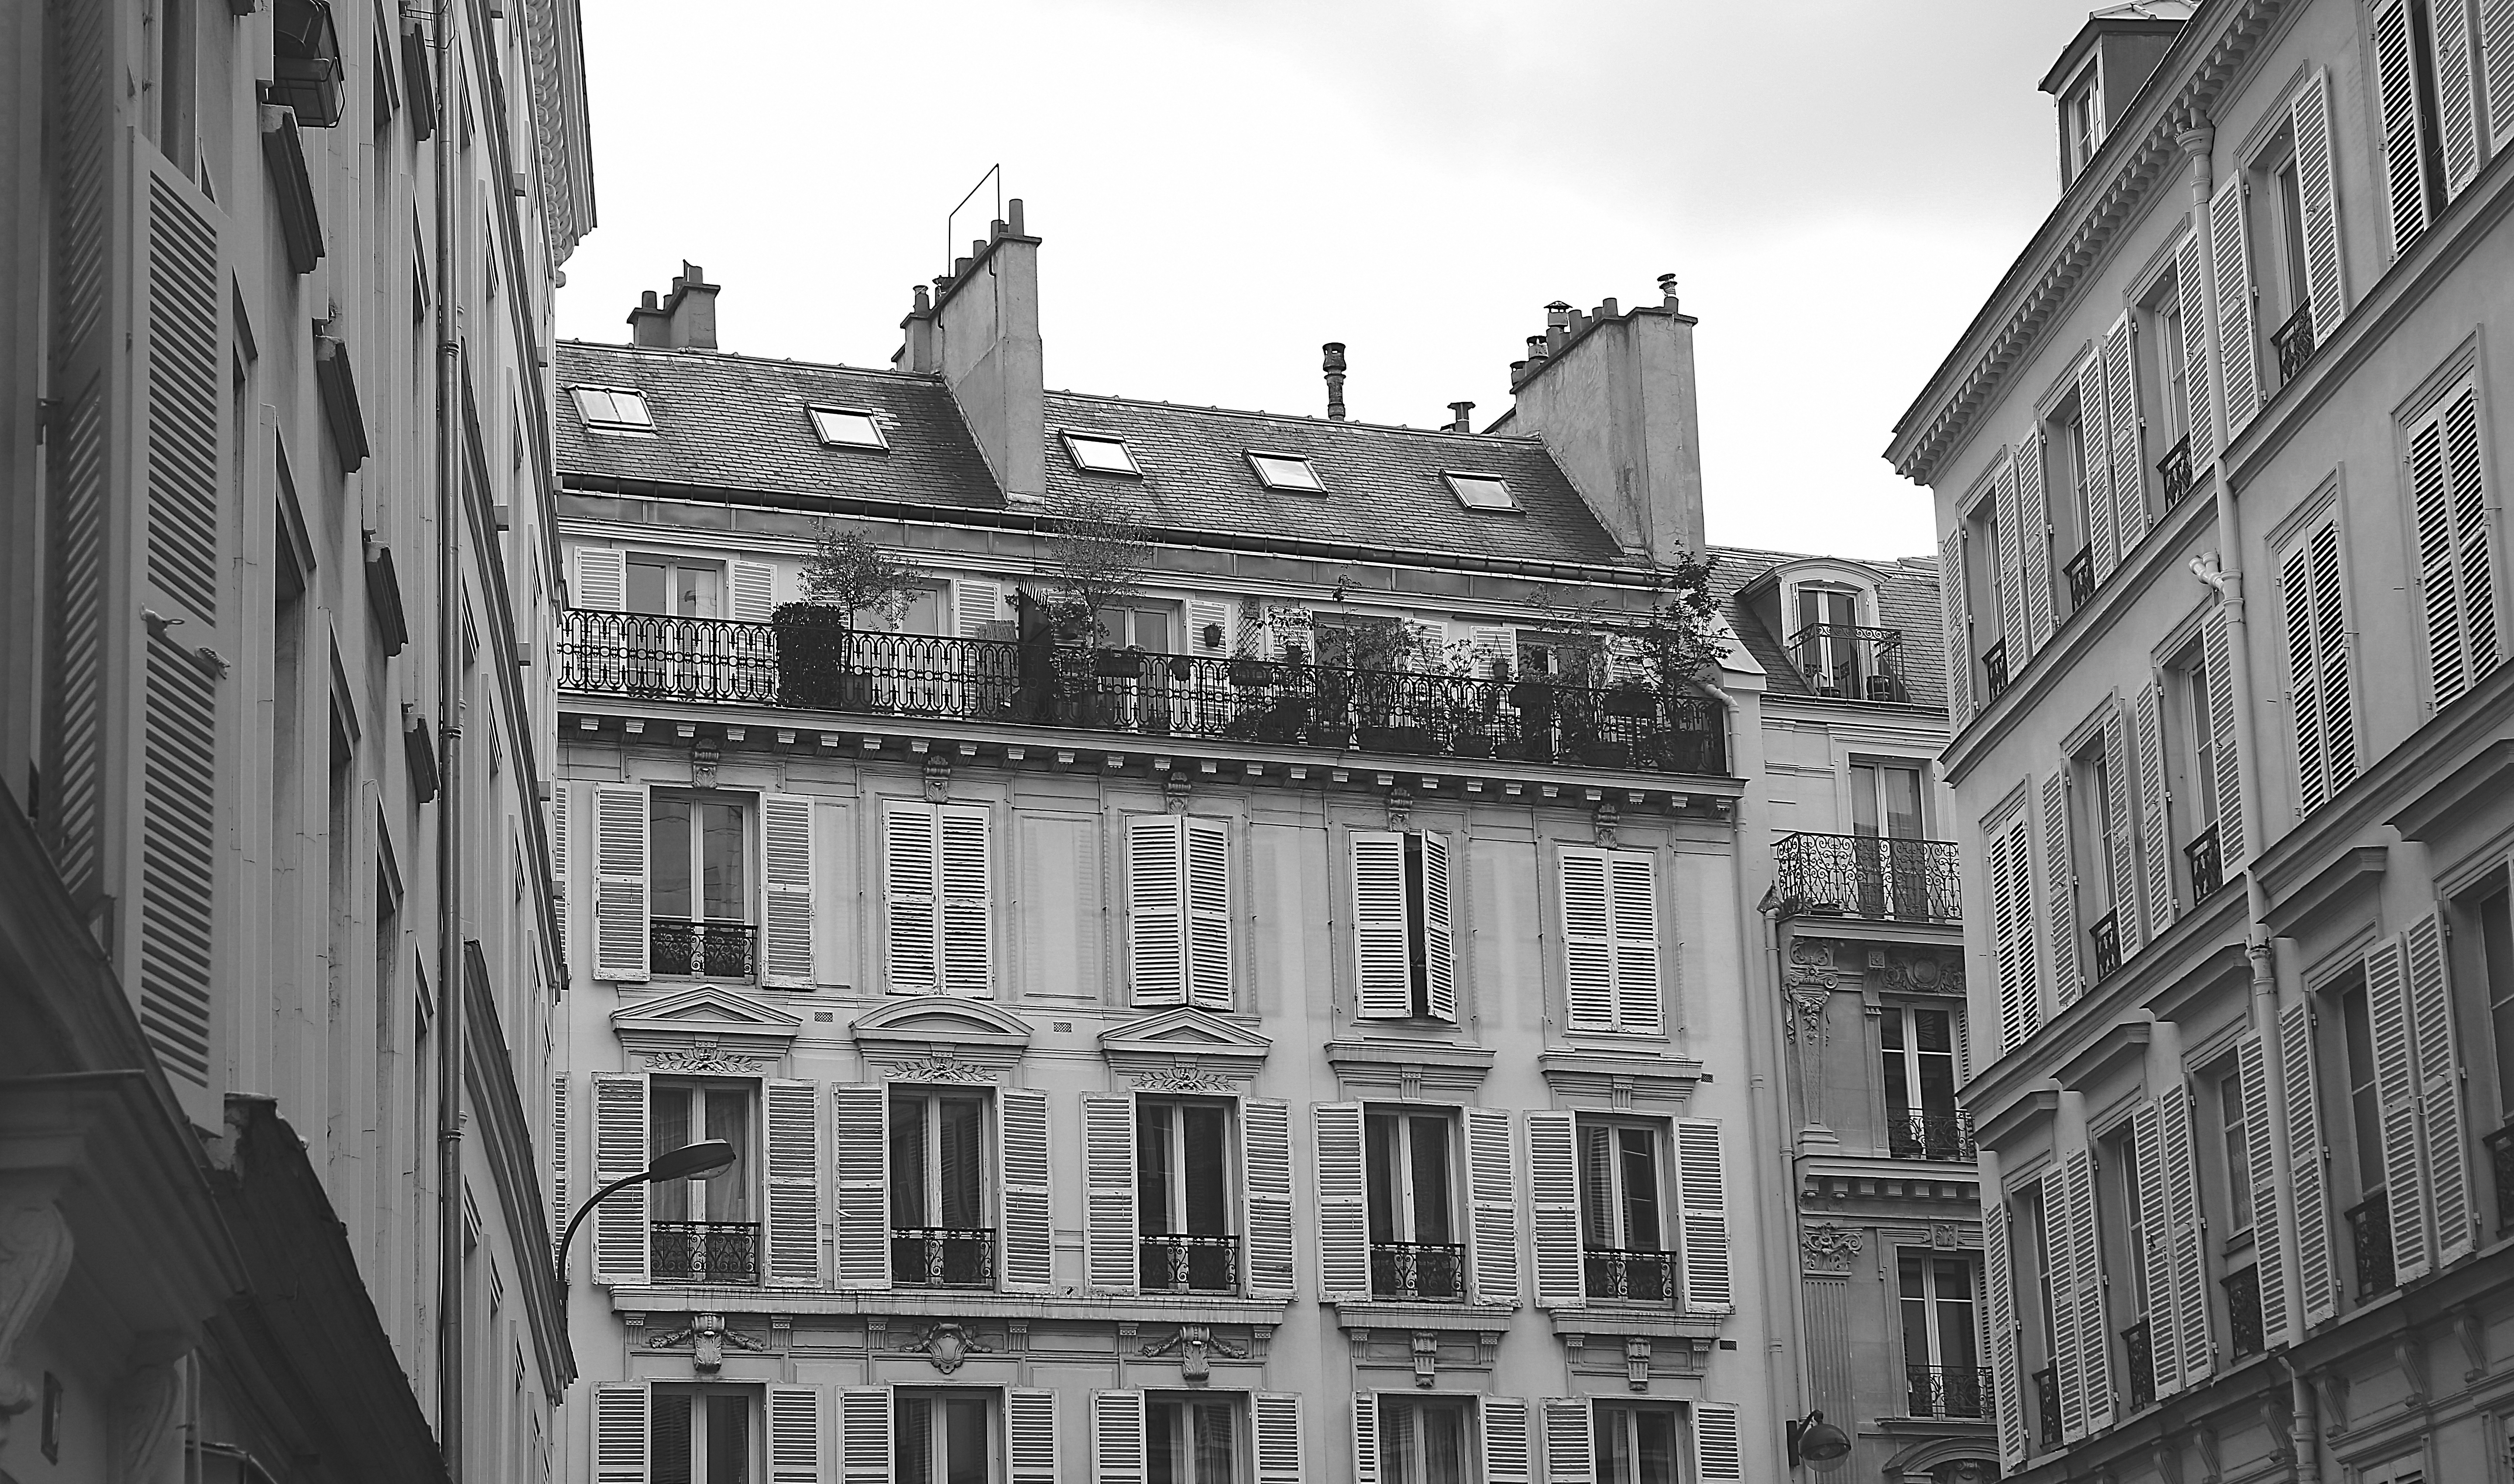
black and white, architecture, road, street, house, alley, city, skyscraper, cityscape, downtown, balcony, facade, monochrome, buildings, windows, infrastructure, houses, shape, metropolis, neighbourhood, urban area, monochrome photography